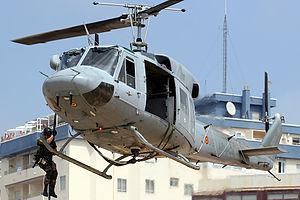
L'Agusta-Bell AB.212 est un hélicoptère polyvalent construit en Italie par Agusta à partir d'une licence de construction de l'hélicoptère américain Bell 212. À la différence de ce dernier il a été optimisé pour la lutte antinavire et/ou anti-sous-marine grâce à l'adjonction d'une avionique et d'un armement adaptés. Dans ce cas il est désigné AB.212ASW.
La Flotilla de Aeronaves est la composante aérienne de l'Armada espagnole depuis 1954. Elle est responsable de l'appui aérien et de la protection de la flotte et fournit un appui aérien aux Marines. Elle se compose de dix escadrons au total, dont six actifs et quatre en sommeil, chacun équipé d'un modèle spécifique d'appareils.